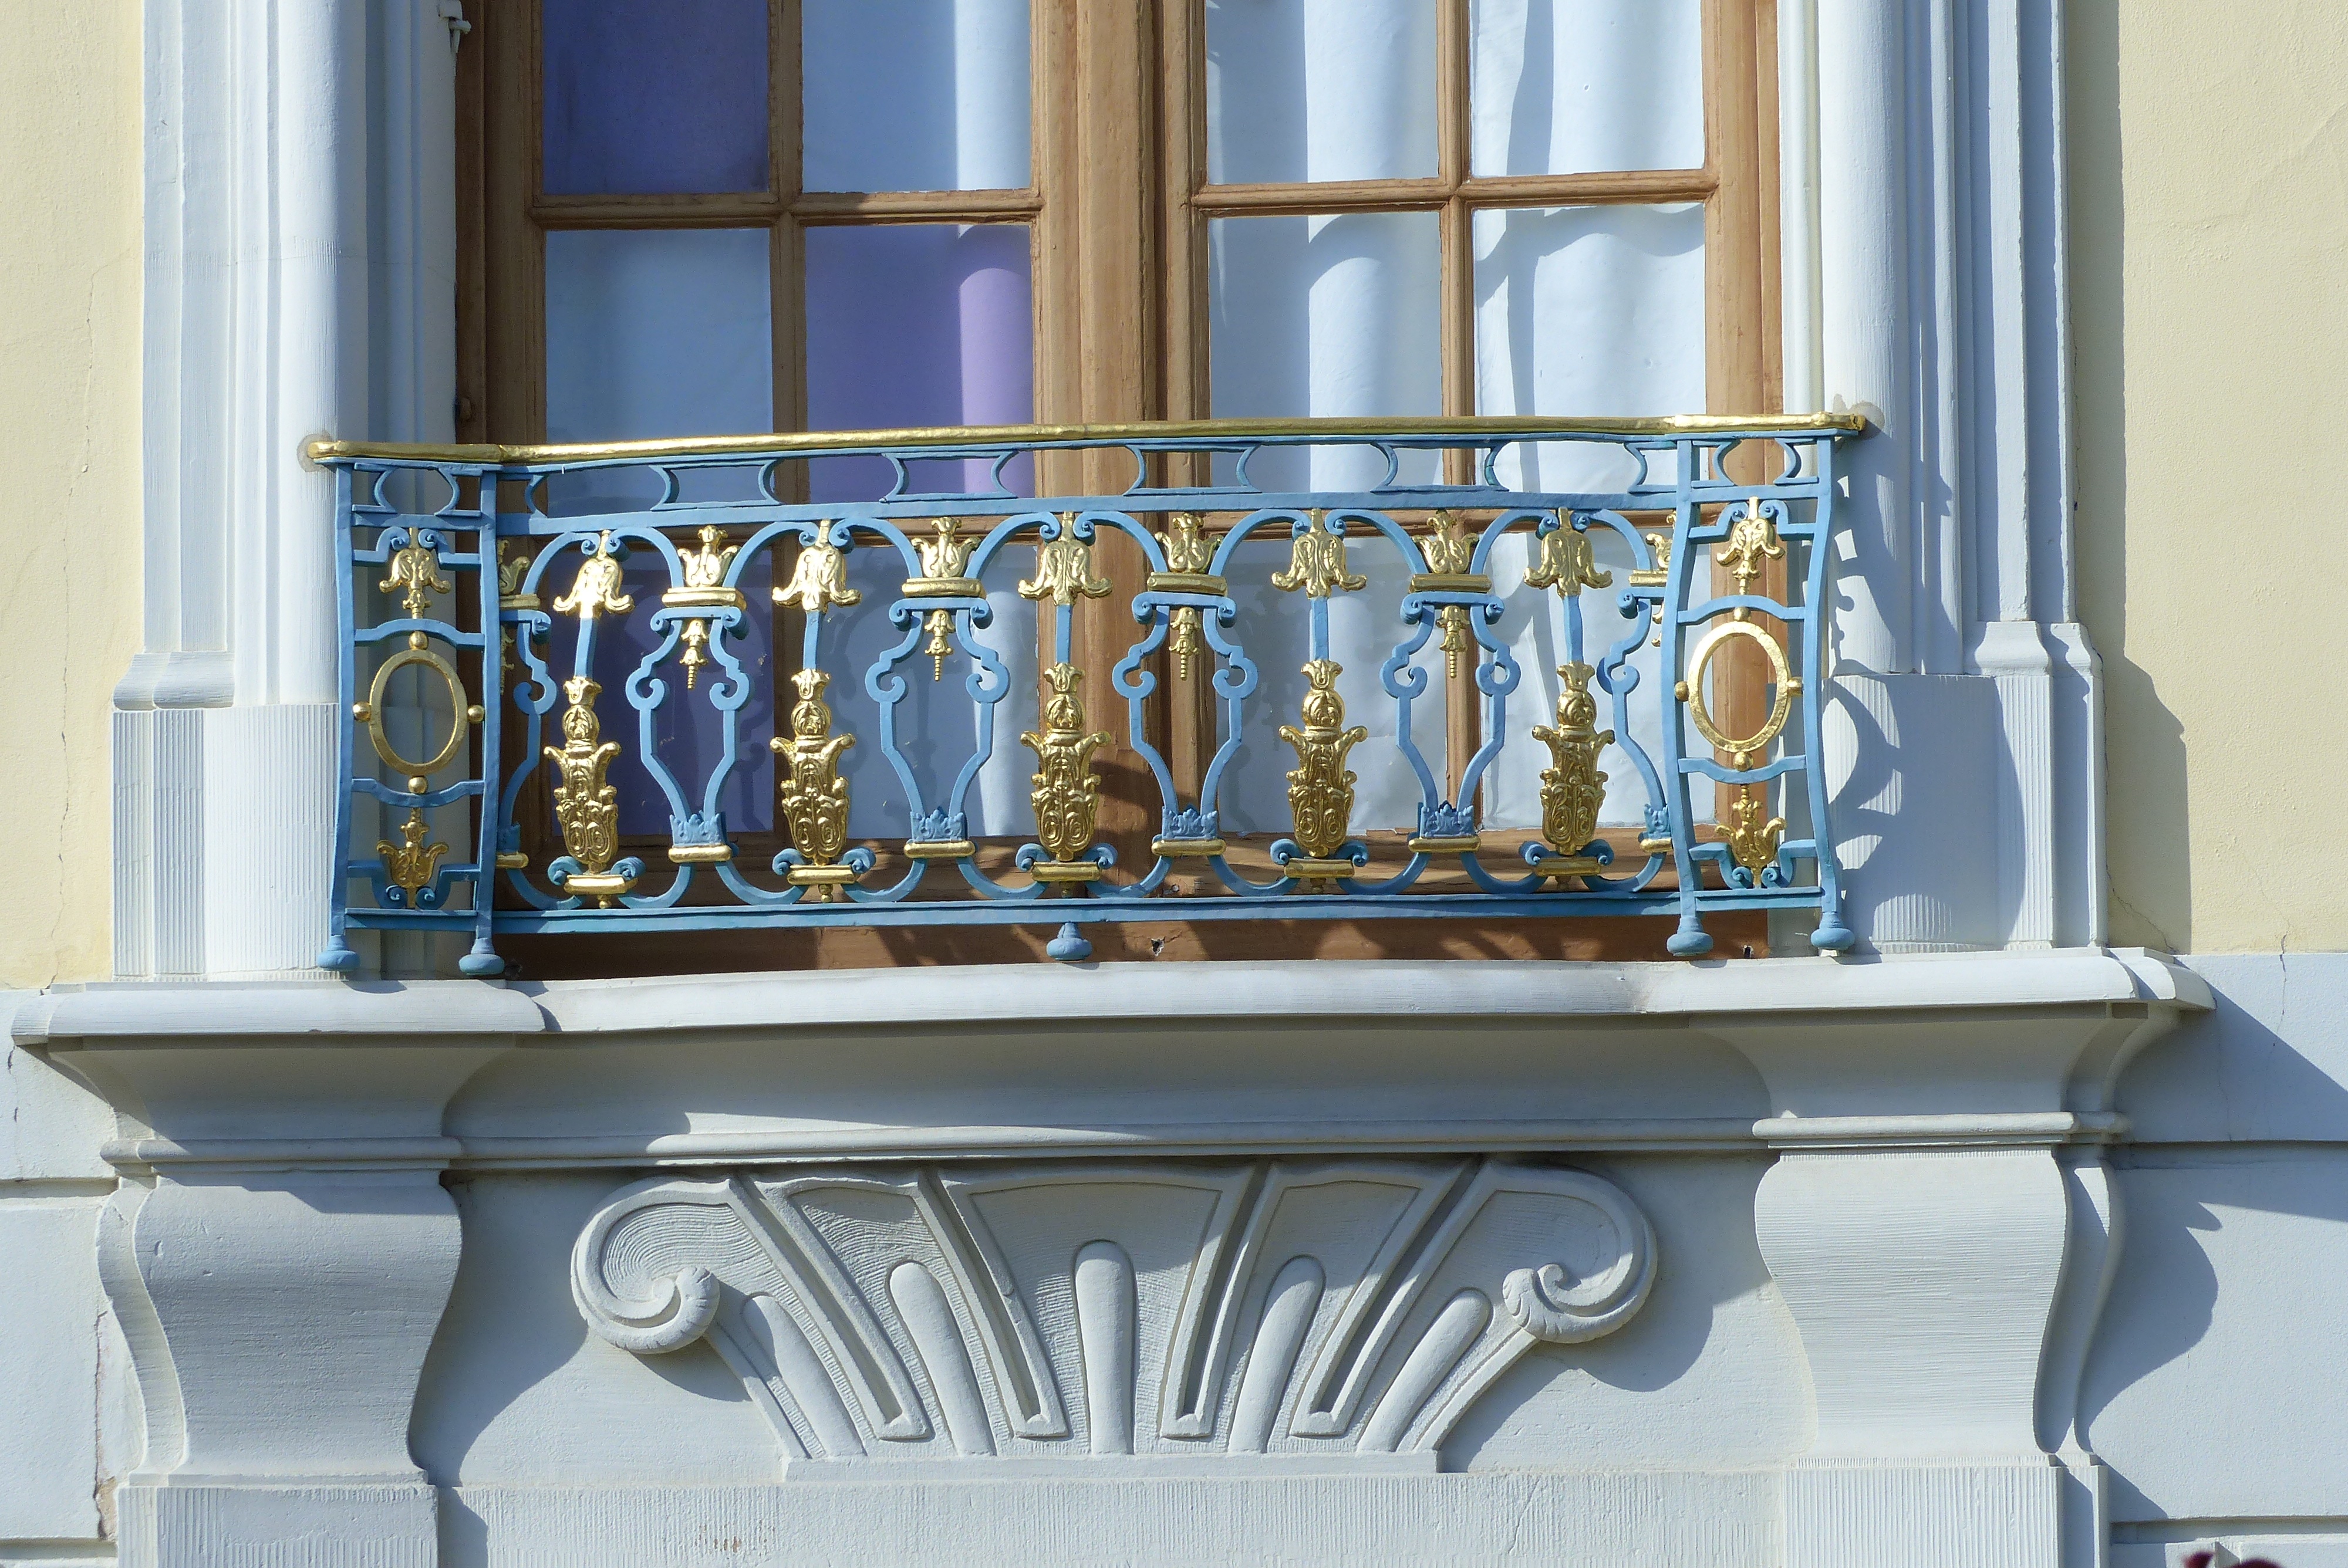
sun, window, glass, balcony, furniture, room, lighting, interior design, handrail, gold, iron, baluster